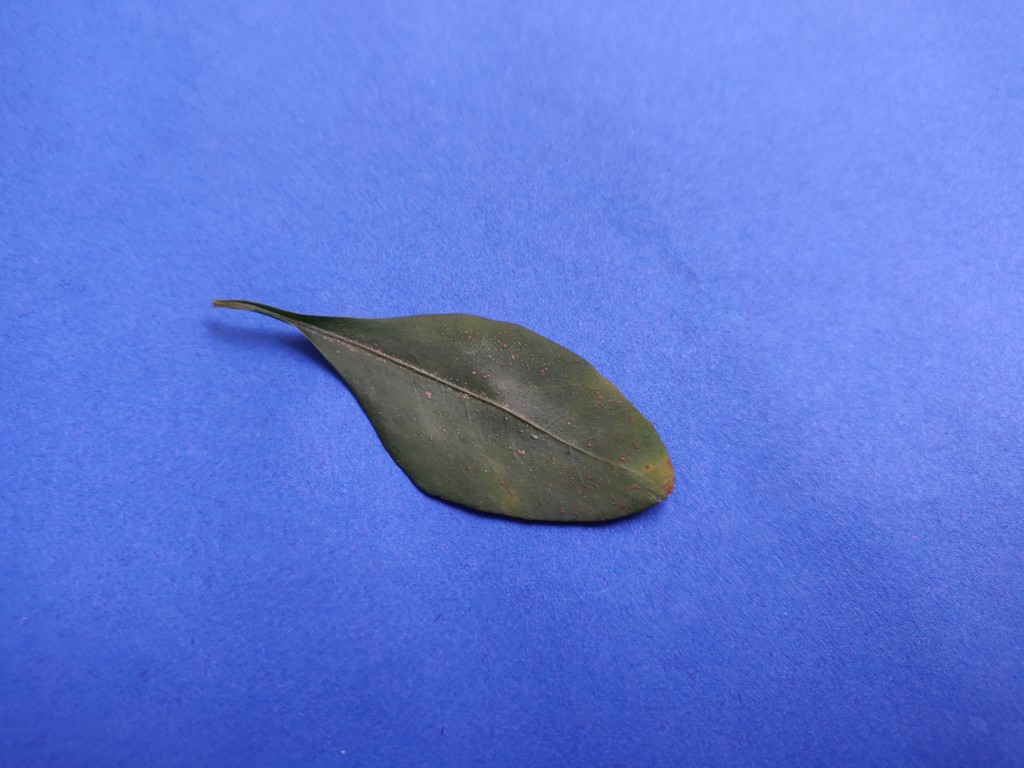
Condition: Unhealthy
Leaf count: single
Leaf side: front